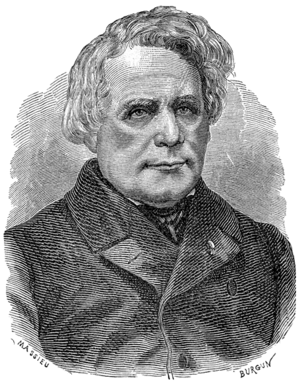
Portrait de Henry-Daniel Ruhmkorff.
La rue Ruhmkorff est une voie du 17ᵉ arrondissement de Paris, en France.
Heinrich Daniel Ruhmkorff était un ingénieur allemand.